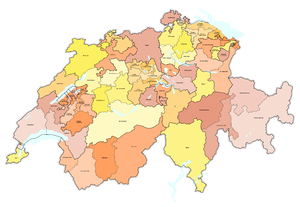
Les élections fédérales suisses de 1848 se sont déroulées sur plusieurs jours entre le 1ᵉʳ octobre 1848 et le 27 octobre 1848 pour élire les 111 premiers députés du nouvel état fédéral siégeant au Conseil national et les 44 députés siégeant au Conseil des États après la fin de la Confédération des XXII cantons, pour une durée de mandature de trois ans.